Frederick J. Smith House

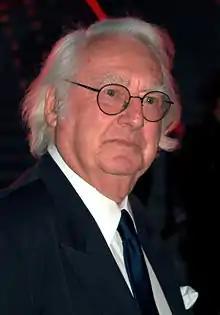

The Smith House is a work of contemporary architecture designed by Richard Meier, a well-known architect born in 1934 who led the avant-garde modern architecture movement of the 1960s. The Smith House was planned starting in 1965 and completed in 1967 in Darien, Connecticut, and overlooks the Long Island Sound from the Connecticut coast. The 2,800 square-foot home has been featured in numerous books and has won various prestigious awards.